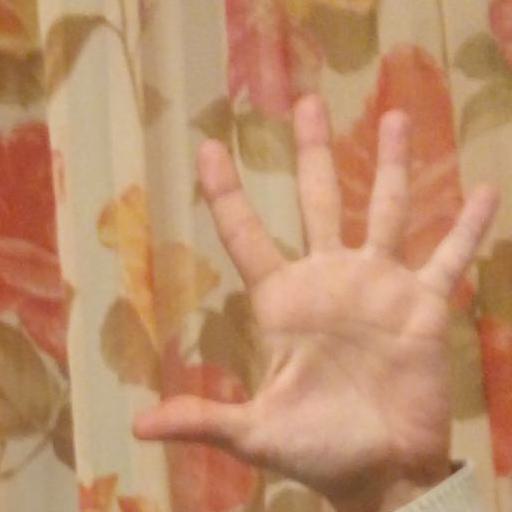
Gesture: palm